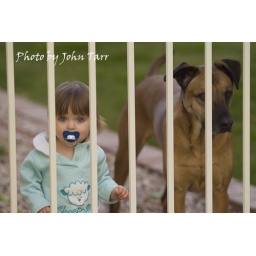
Baby and dog looking out fence photo by John Tarr